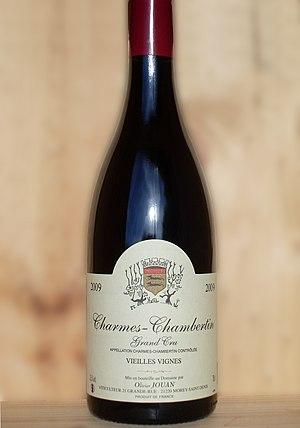
Charmes Chambertin Grand Cru 2006 Domaine Jouan Olivier